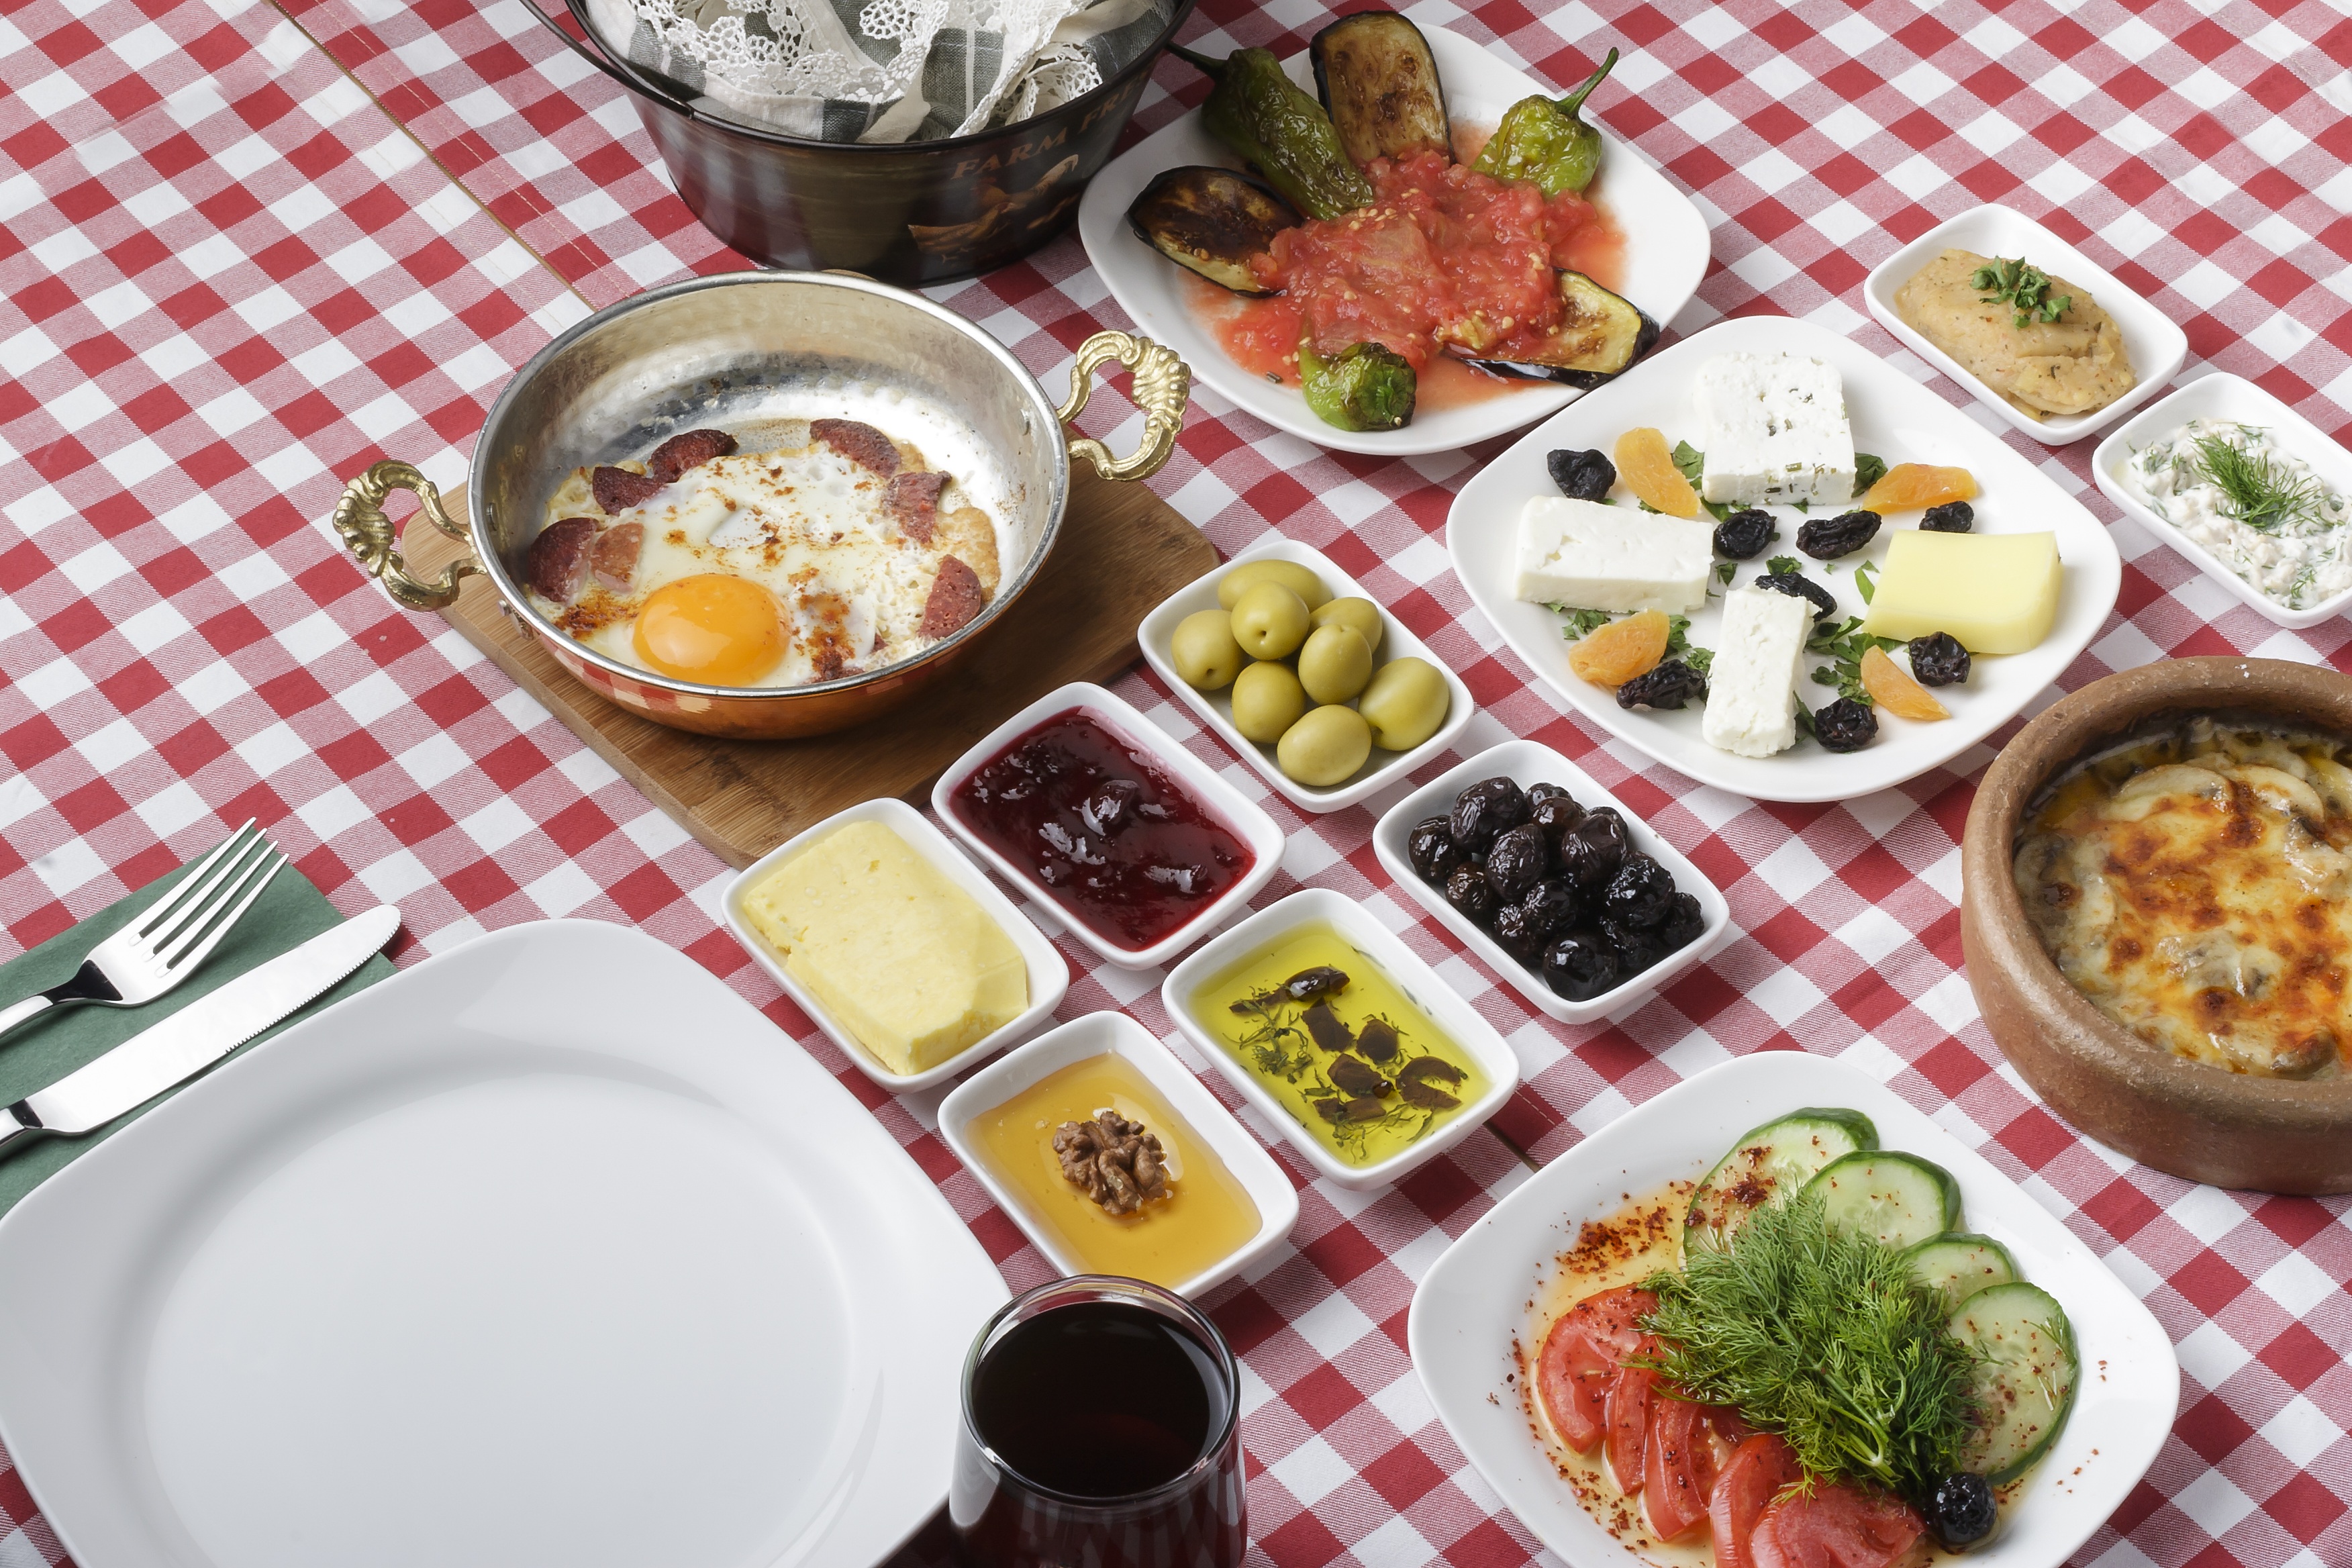
morning, restaurant, dish, meal, food, breakfast, lunch, cuisine, asian food, supper, brunch, hors d oeuvre